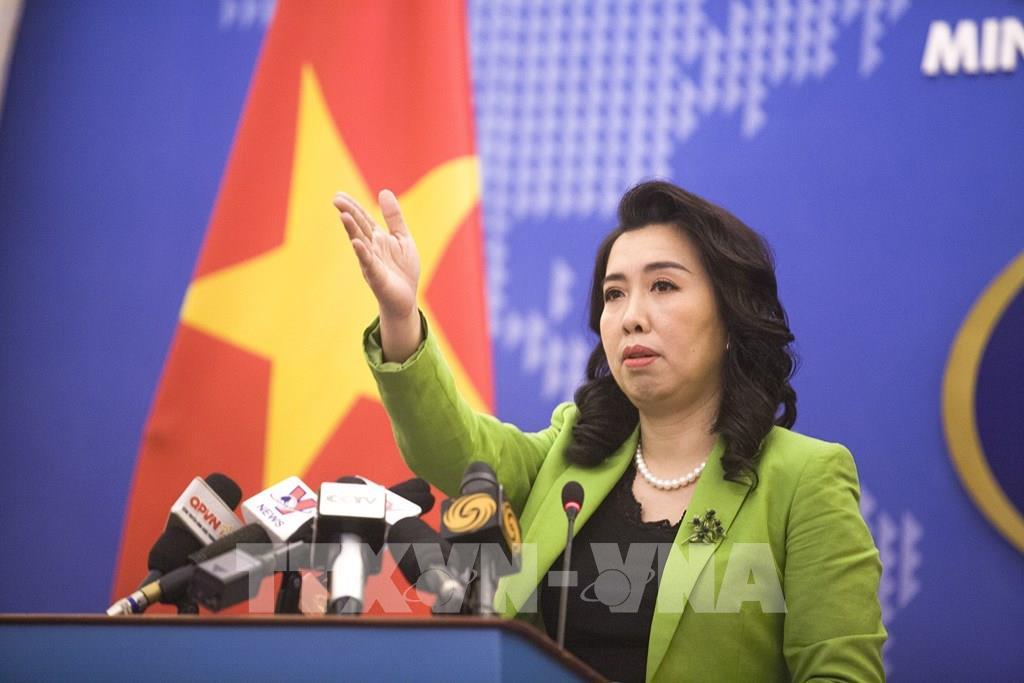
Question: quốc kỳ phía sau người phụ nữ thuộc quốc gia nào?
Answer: việt nam